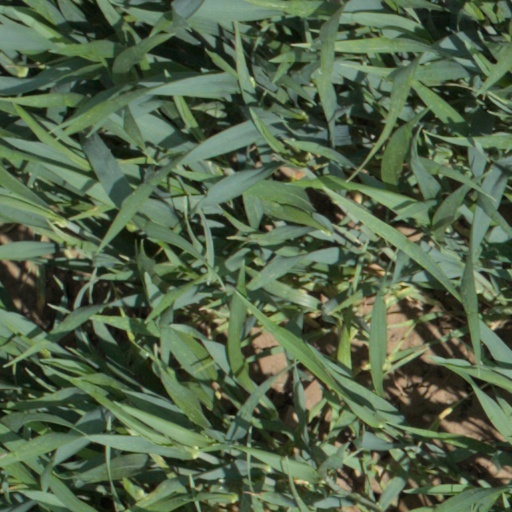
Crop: wheat